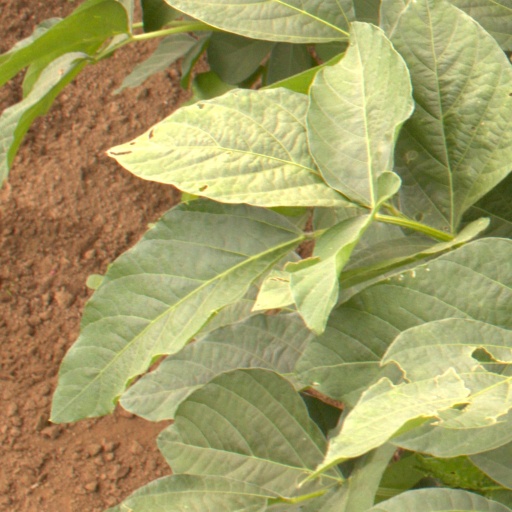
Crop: soybean